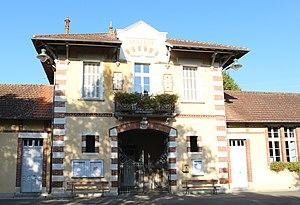
Mairie de Larreule (Hautes-Pyrénées)
Larreule est une commune française située dans le département des Hautes-Pyrénées, en région Occitanie.